Philip F. Smith

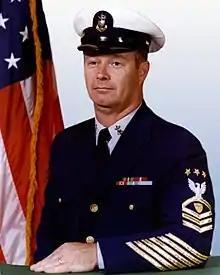
MCPOCG Philip F. Smith

Philip Francis Smith (August 23, 1932 – June 22, 2017) was the second Master Chief Petty Officer of the Coast Guard, serving as the enlisted advisor to the Commandant of the Coast Guard, from 1973 to 1977.